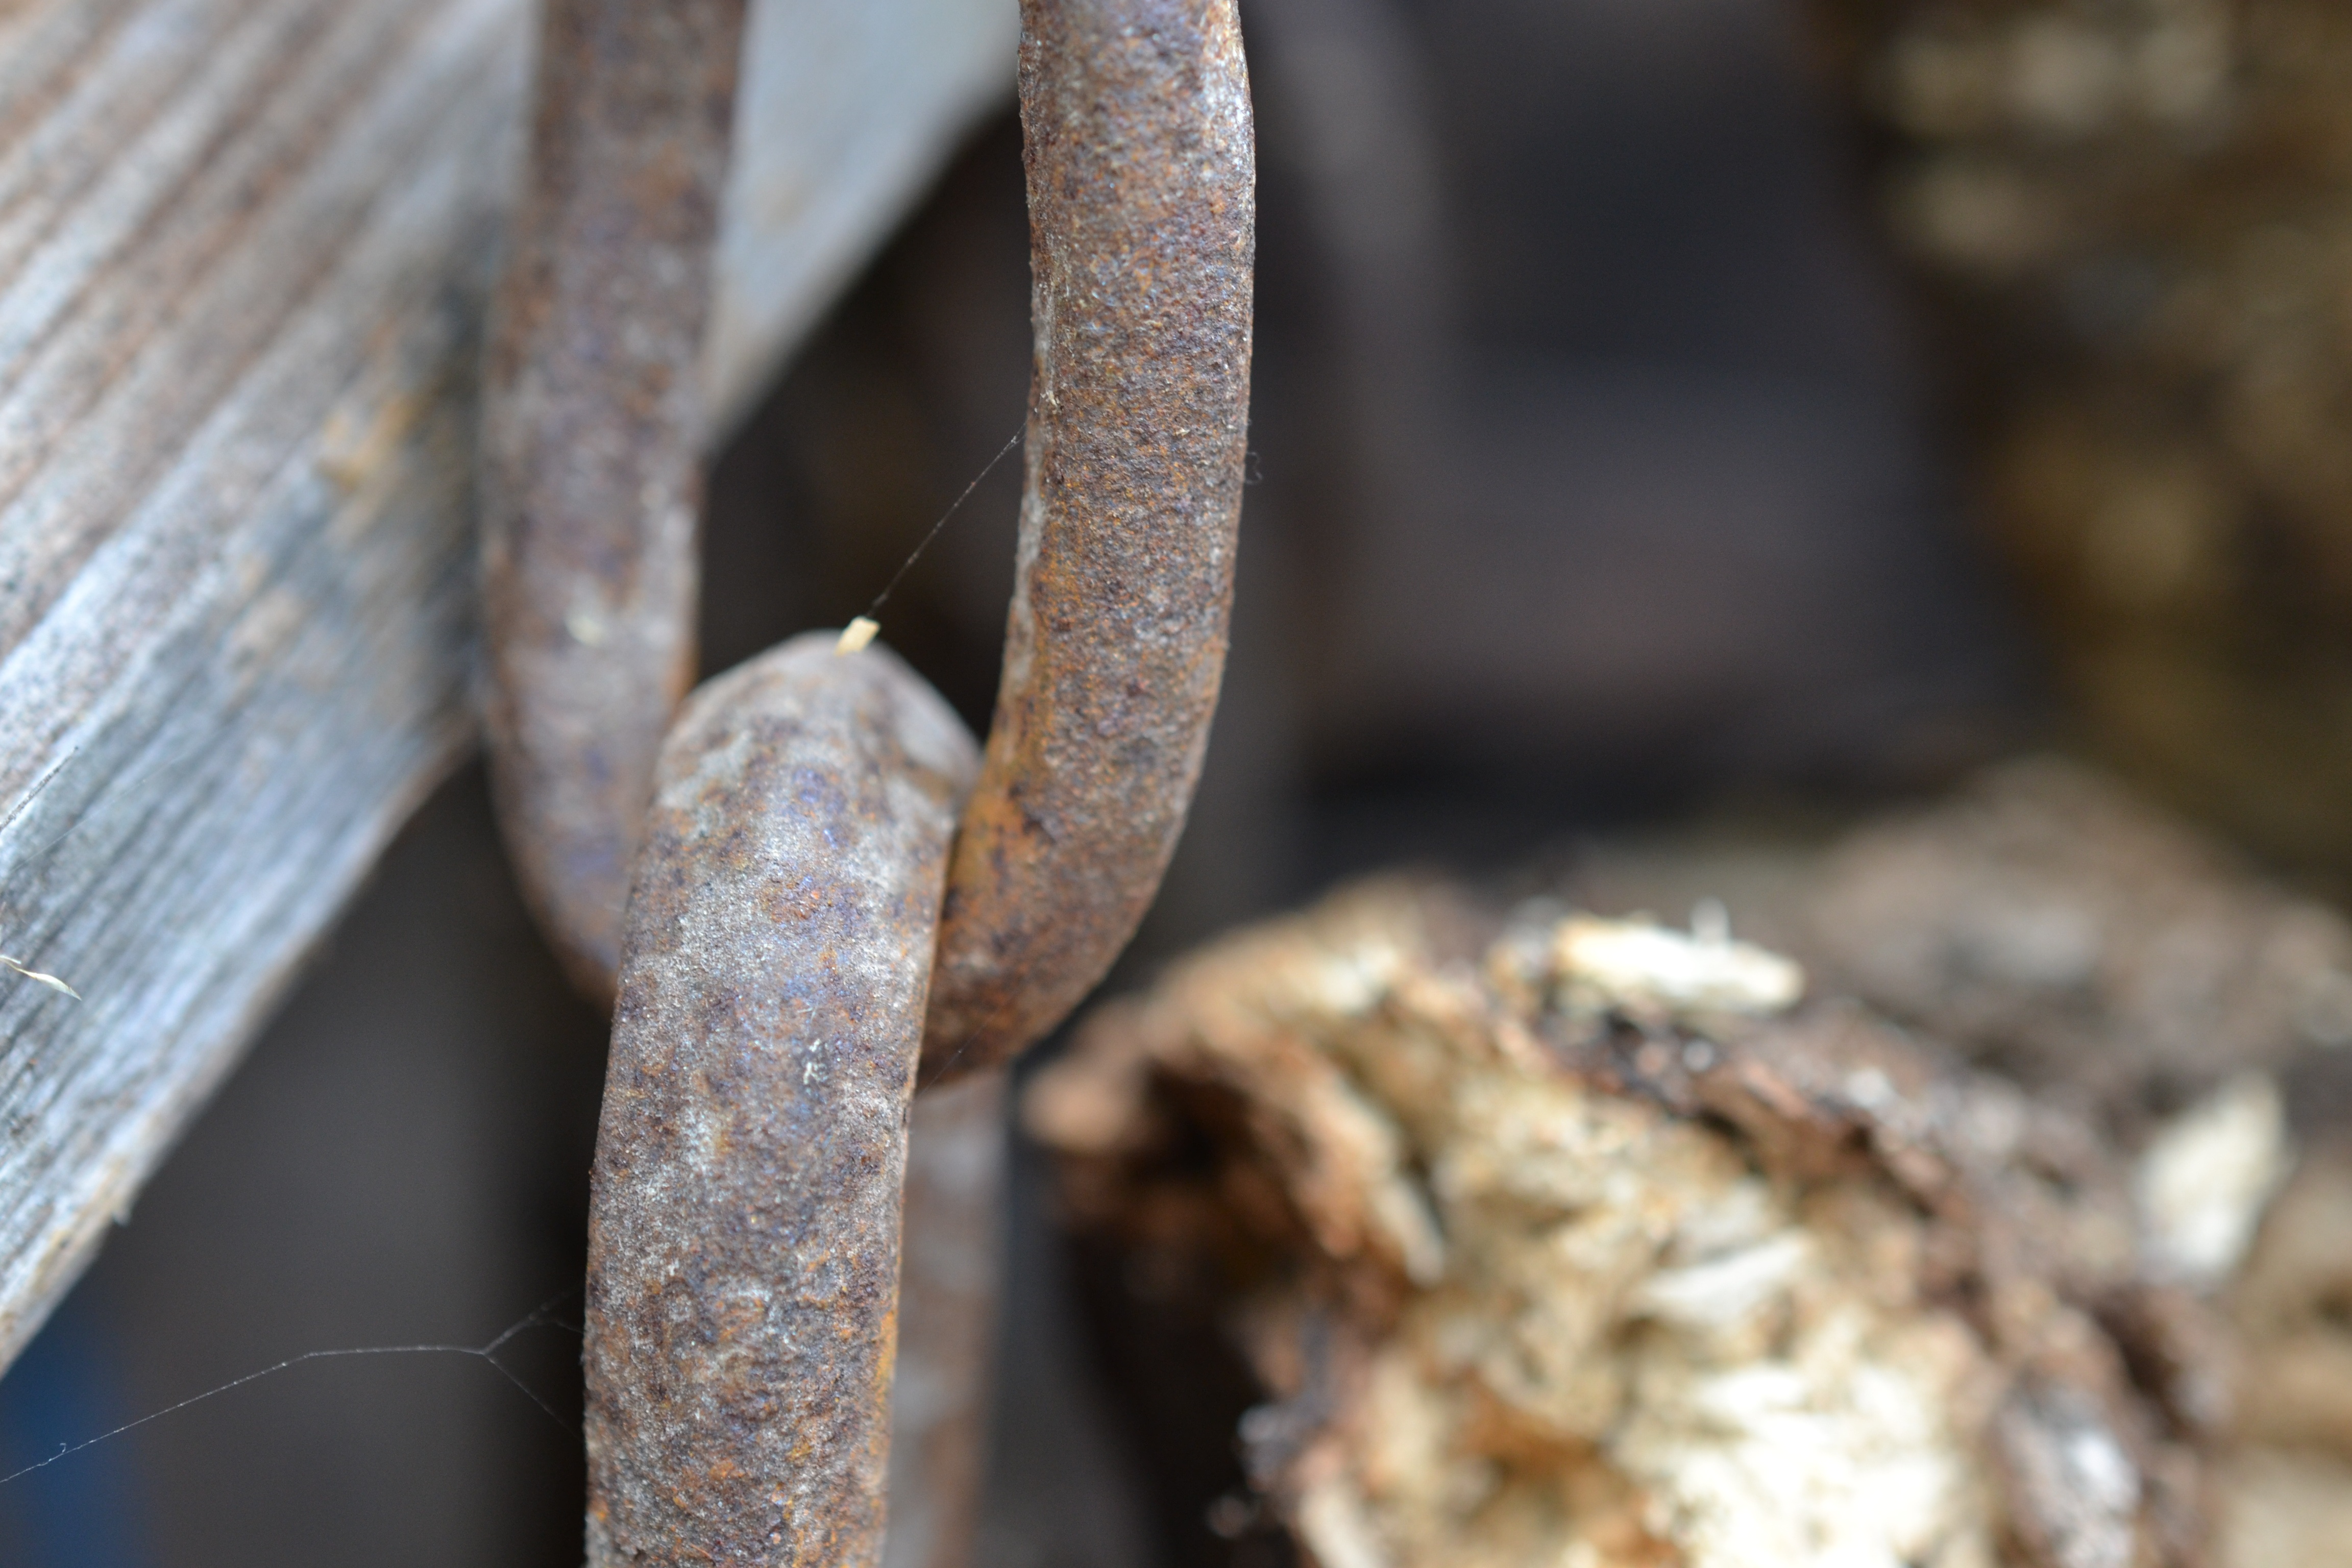
wood, chain, metal, soil, chain link, material, close up, iron, past, stainless, macro photography, scrap iron